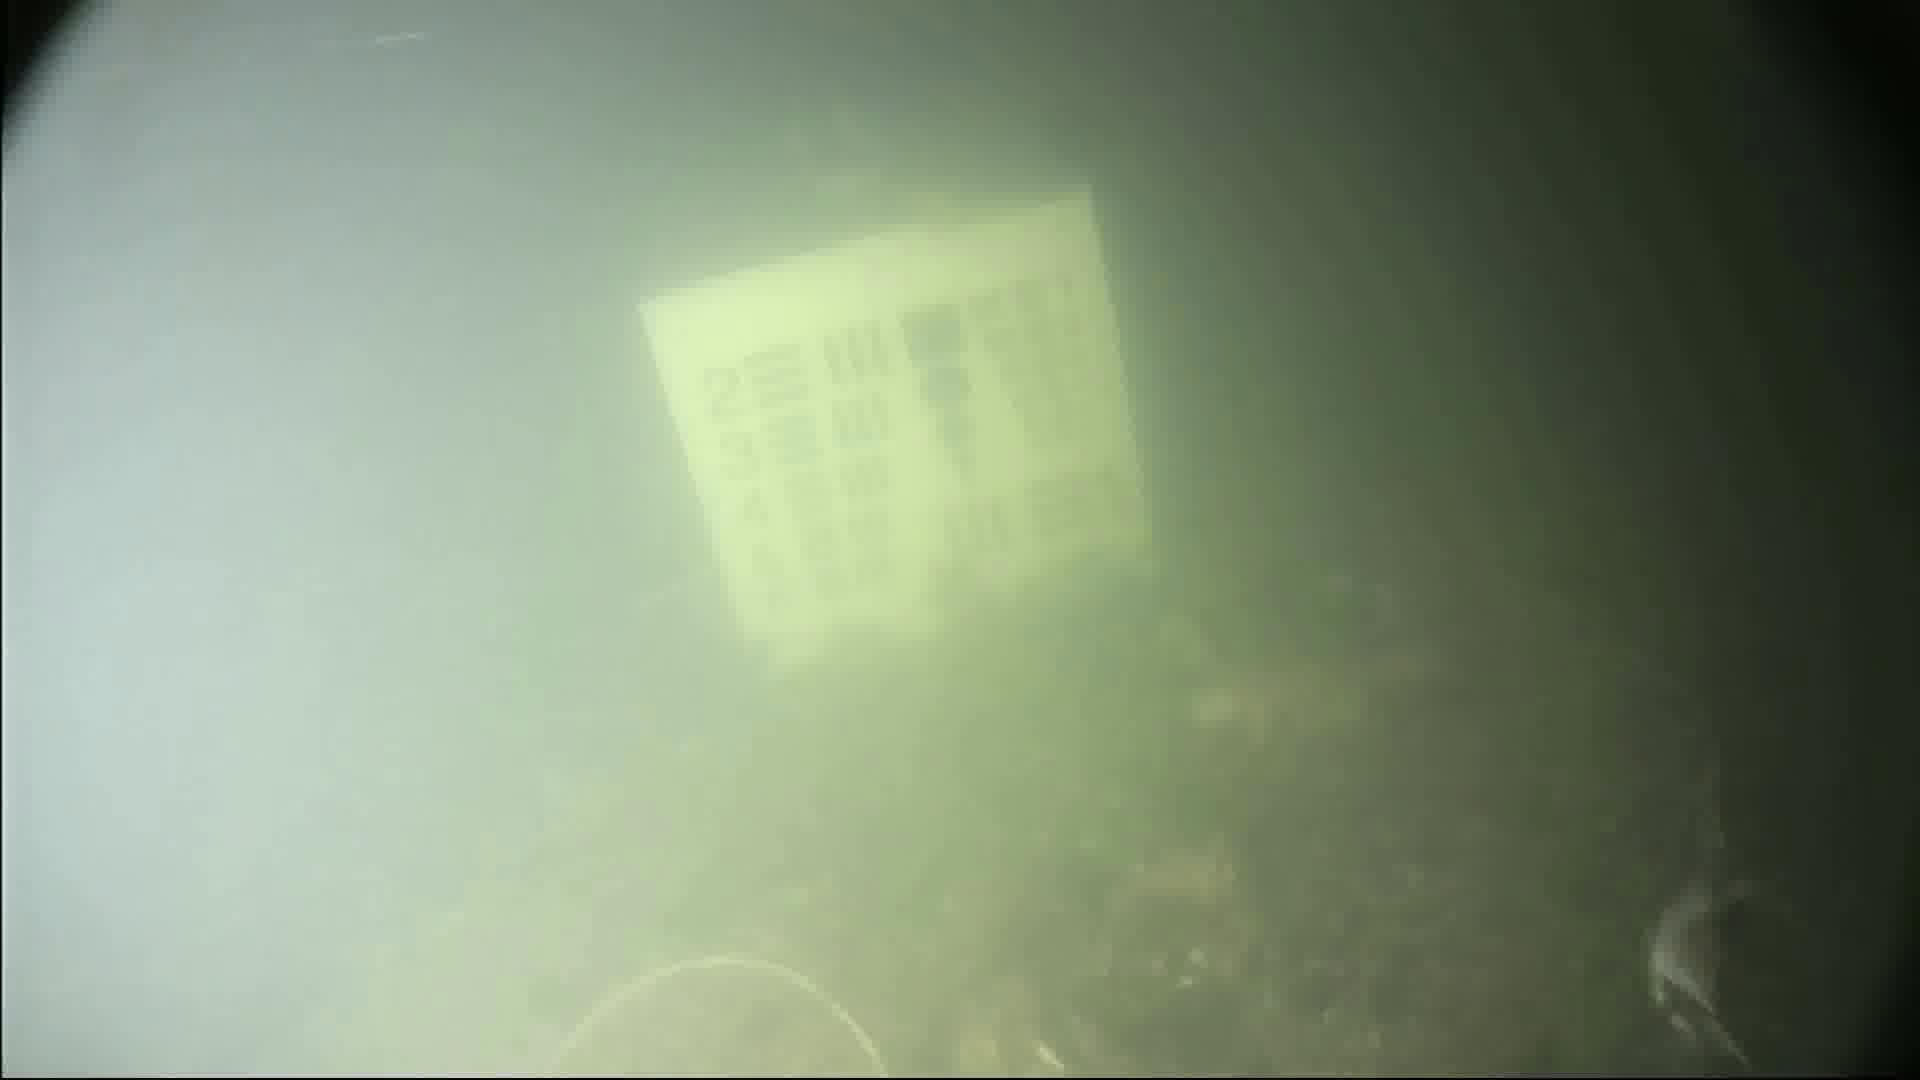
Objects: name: crab